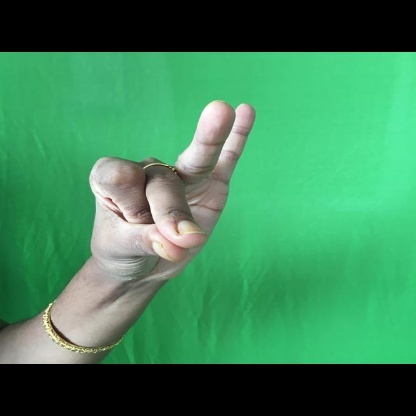
Mudra: Bramaram